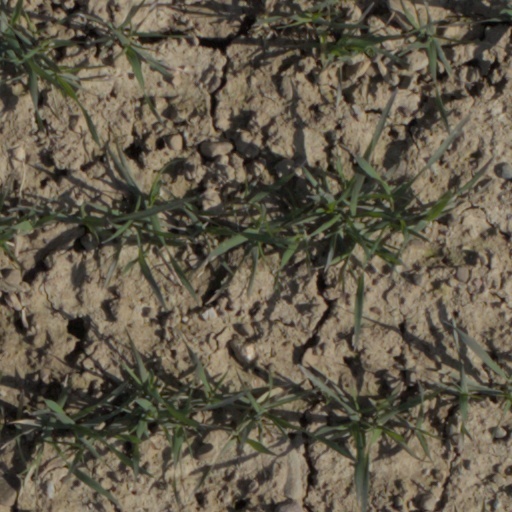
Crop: wheat